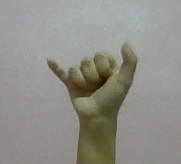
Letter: ya